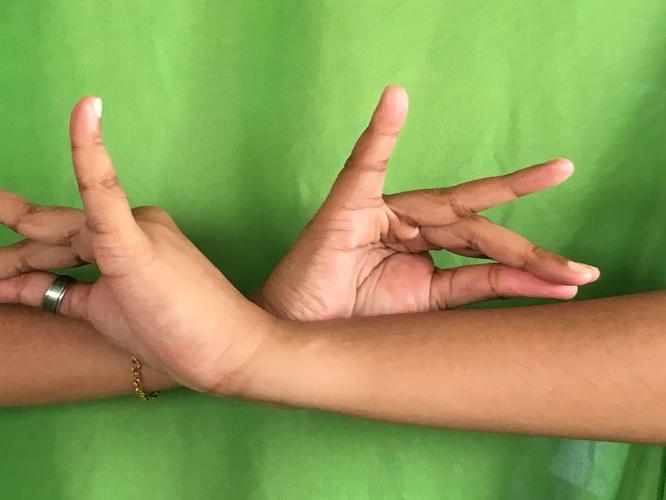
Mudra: Katakavardhana
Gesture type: double_hand